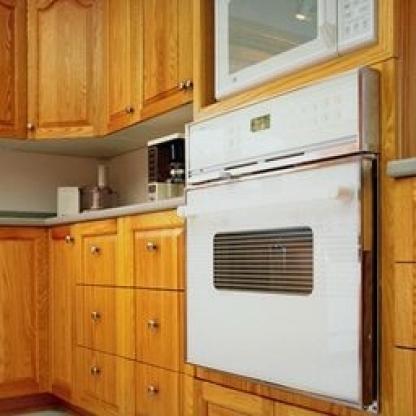
Scene: Indoor